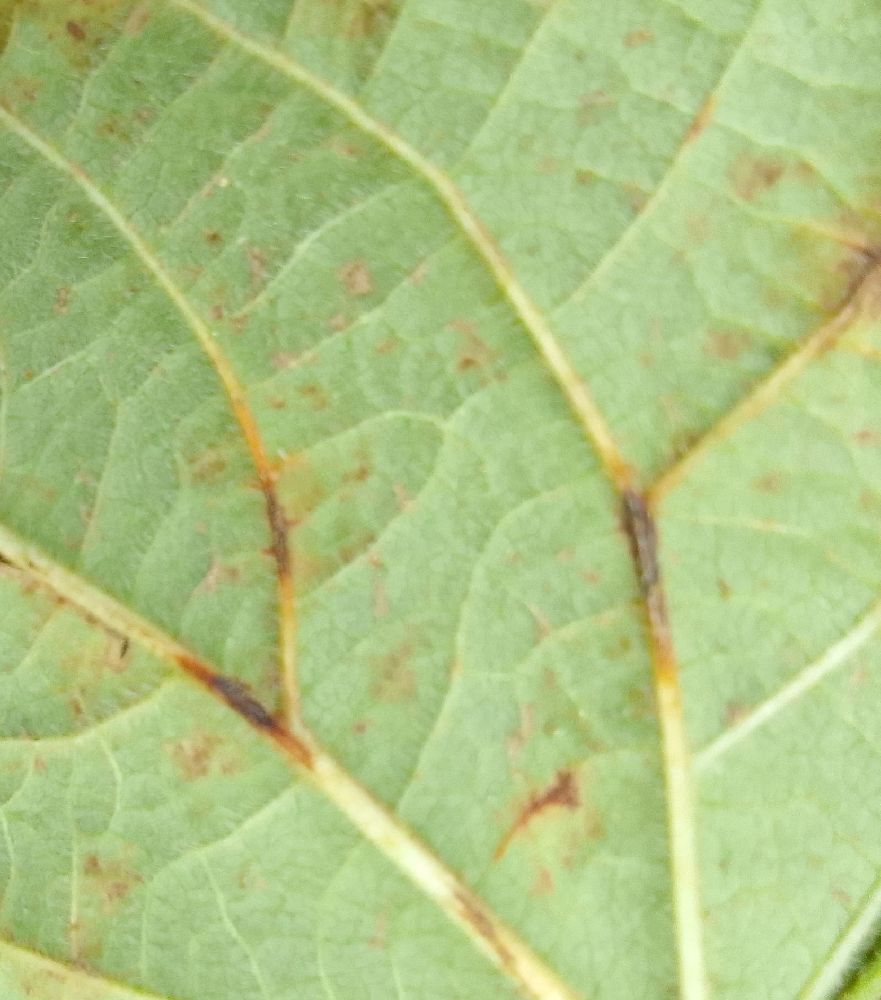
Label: anthracnose